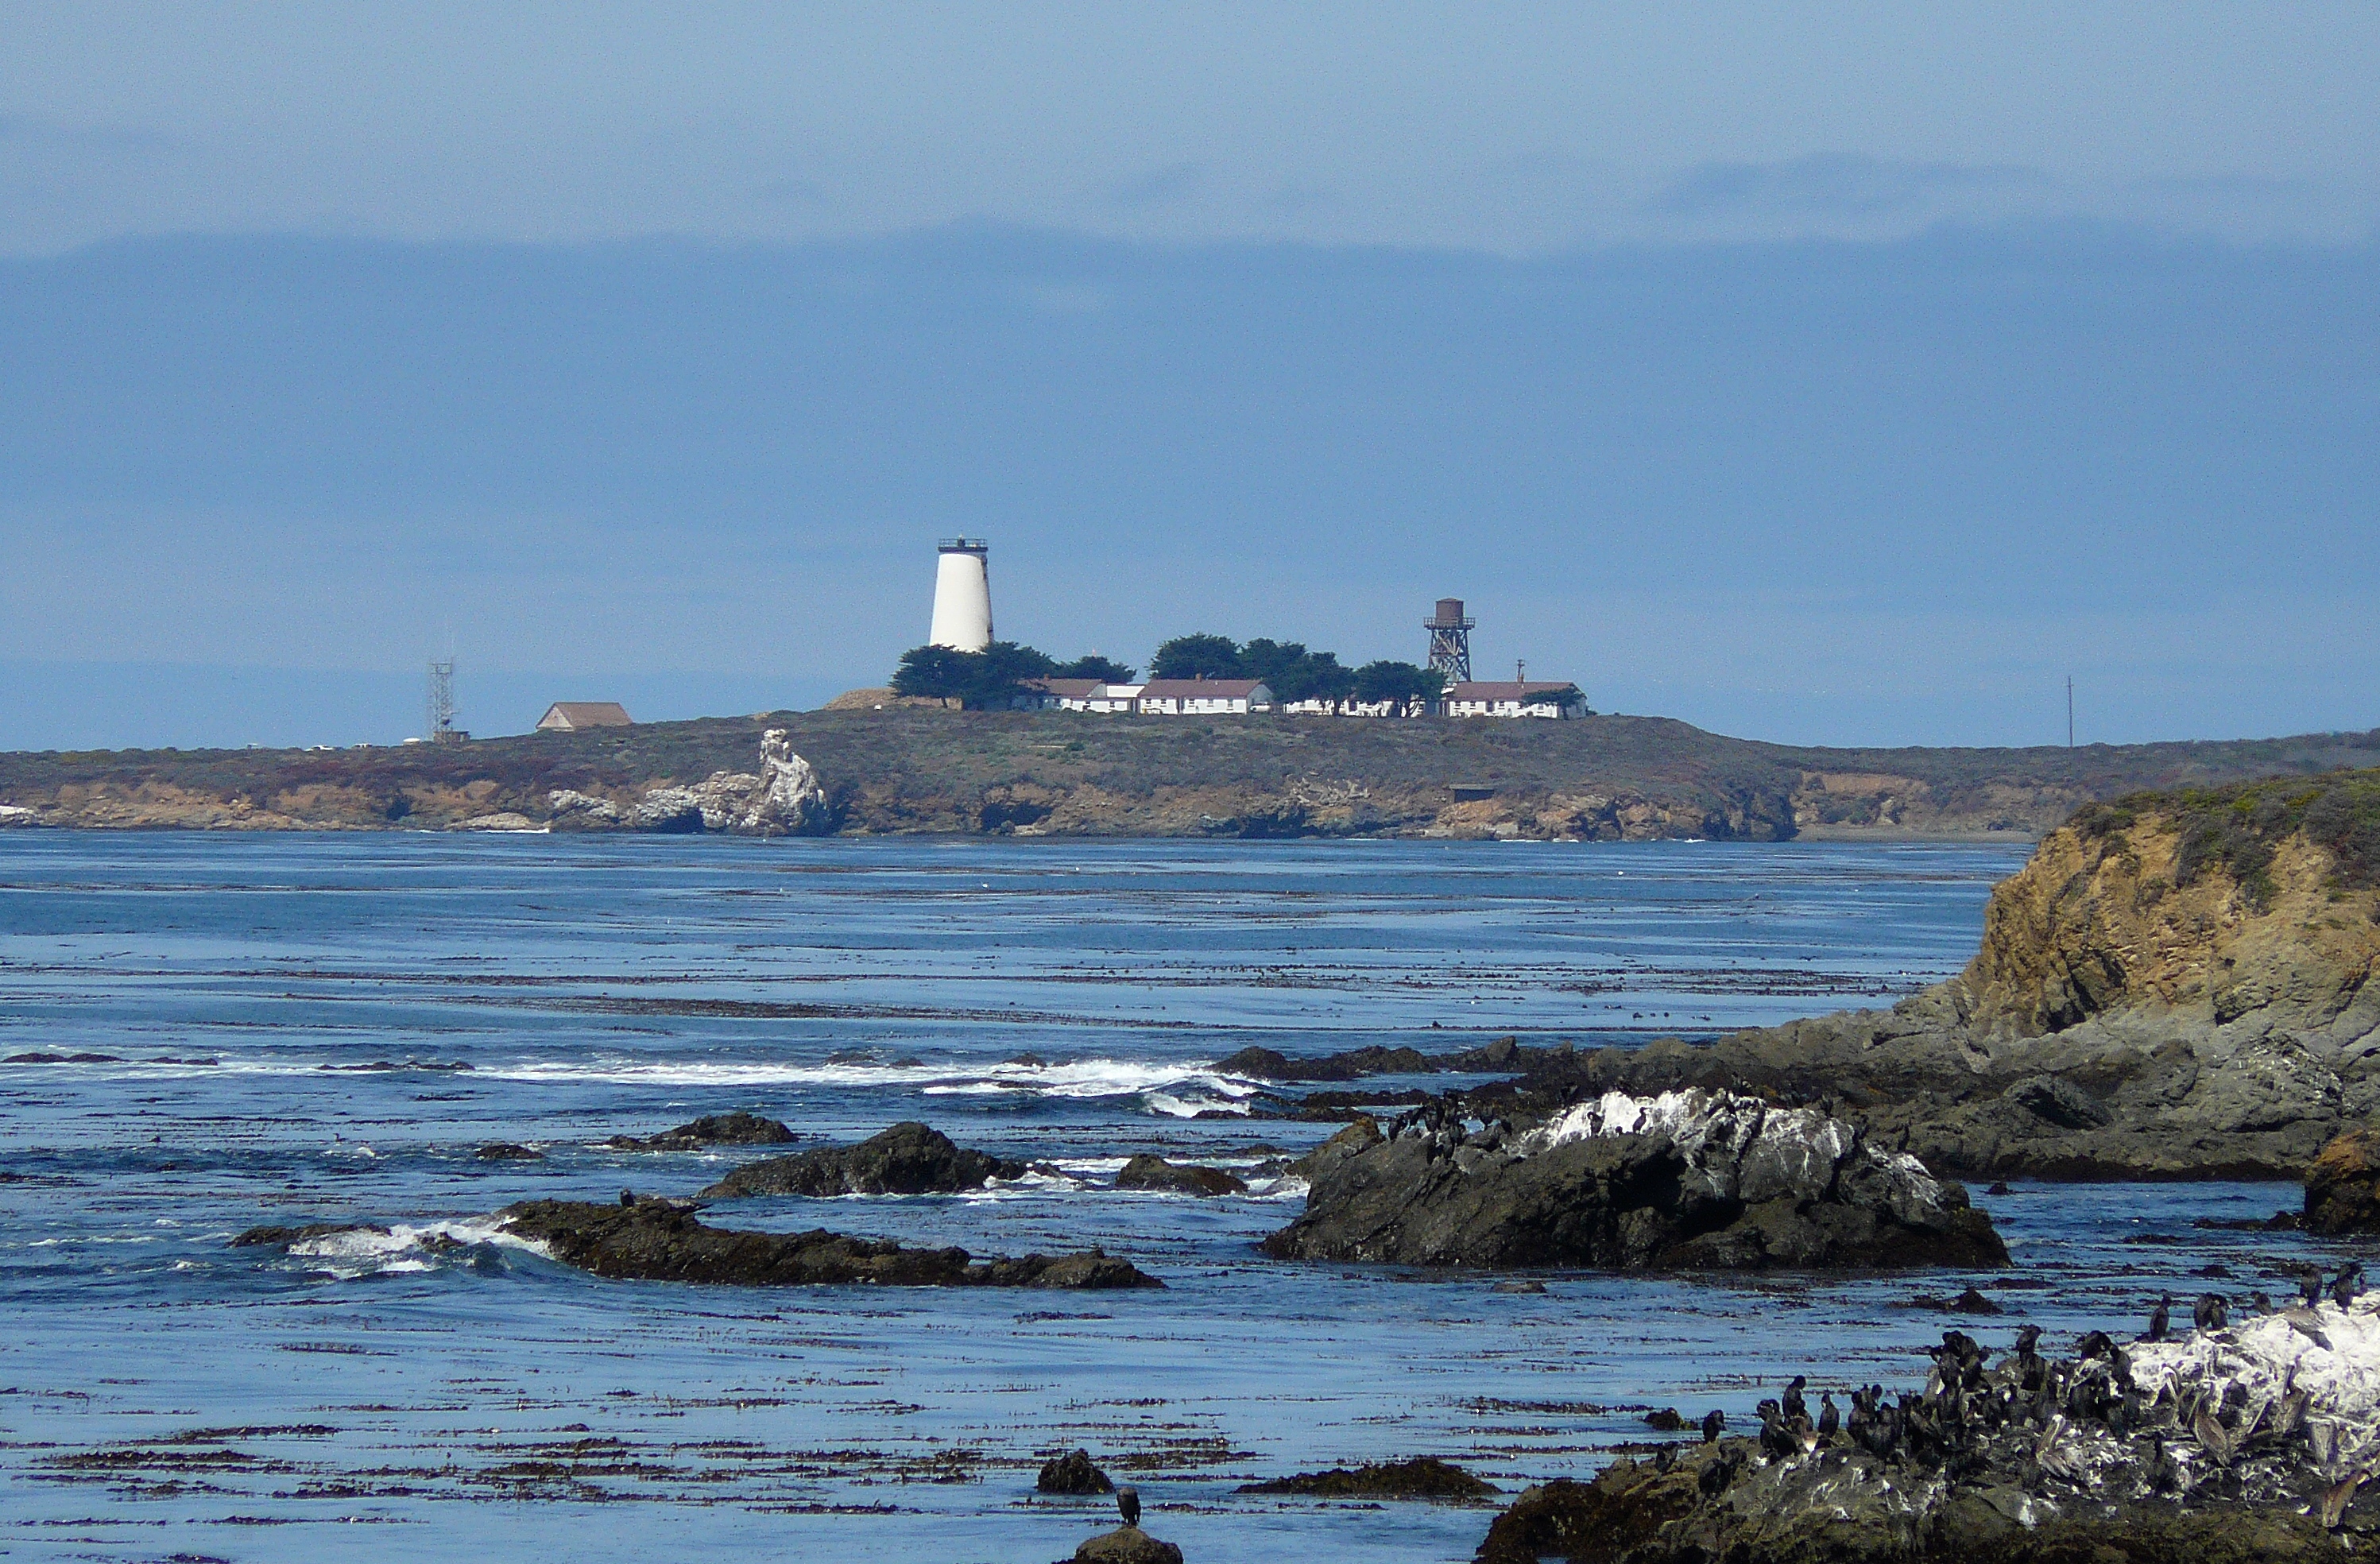
beach, sea, coast, water, rock, ocean, lighthouse, shore, wave, cliff, cove, tower, bay, harbor, arctic, terrain, lighthouses, breakwater, joycecory, piedrasblancas, califlighthouses, mycoastalcalifornia, cape, wind wave